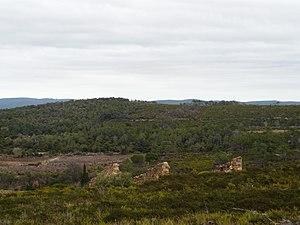
Vue partielle de la pinède, Boutenac, Aude, France
Boutenac est une commune française, située dans le département de l'Aude en région Occitanie.